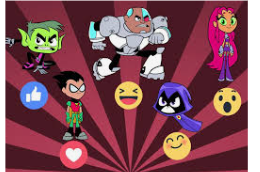
Portrait style: Cartoon Portrait